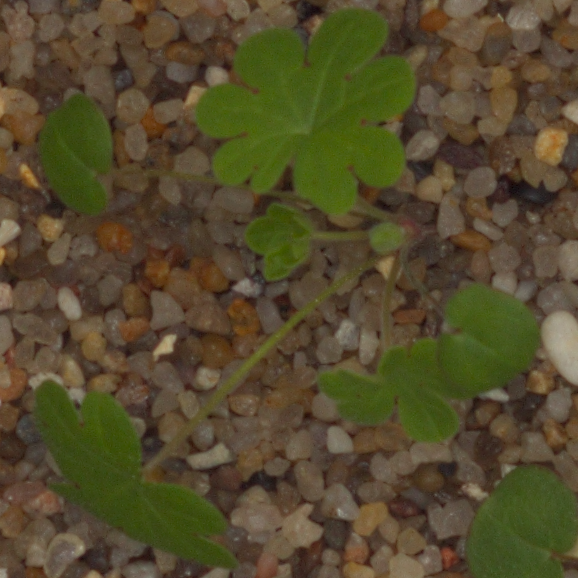
Label: smallflowered_cranesbill